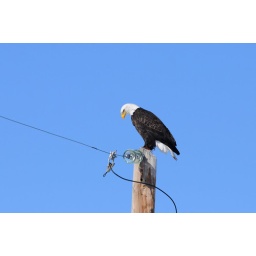
Spotted this adult bald eagle on a pole in front of a house in rural Alberta just south of High River.